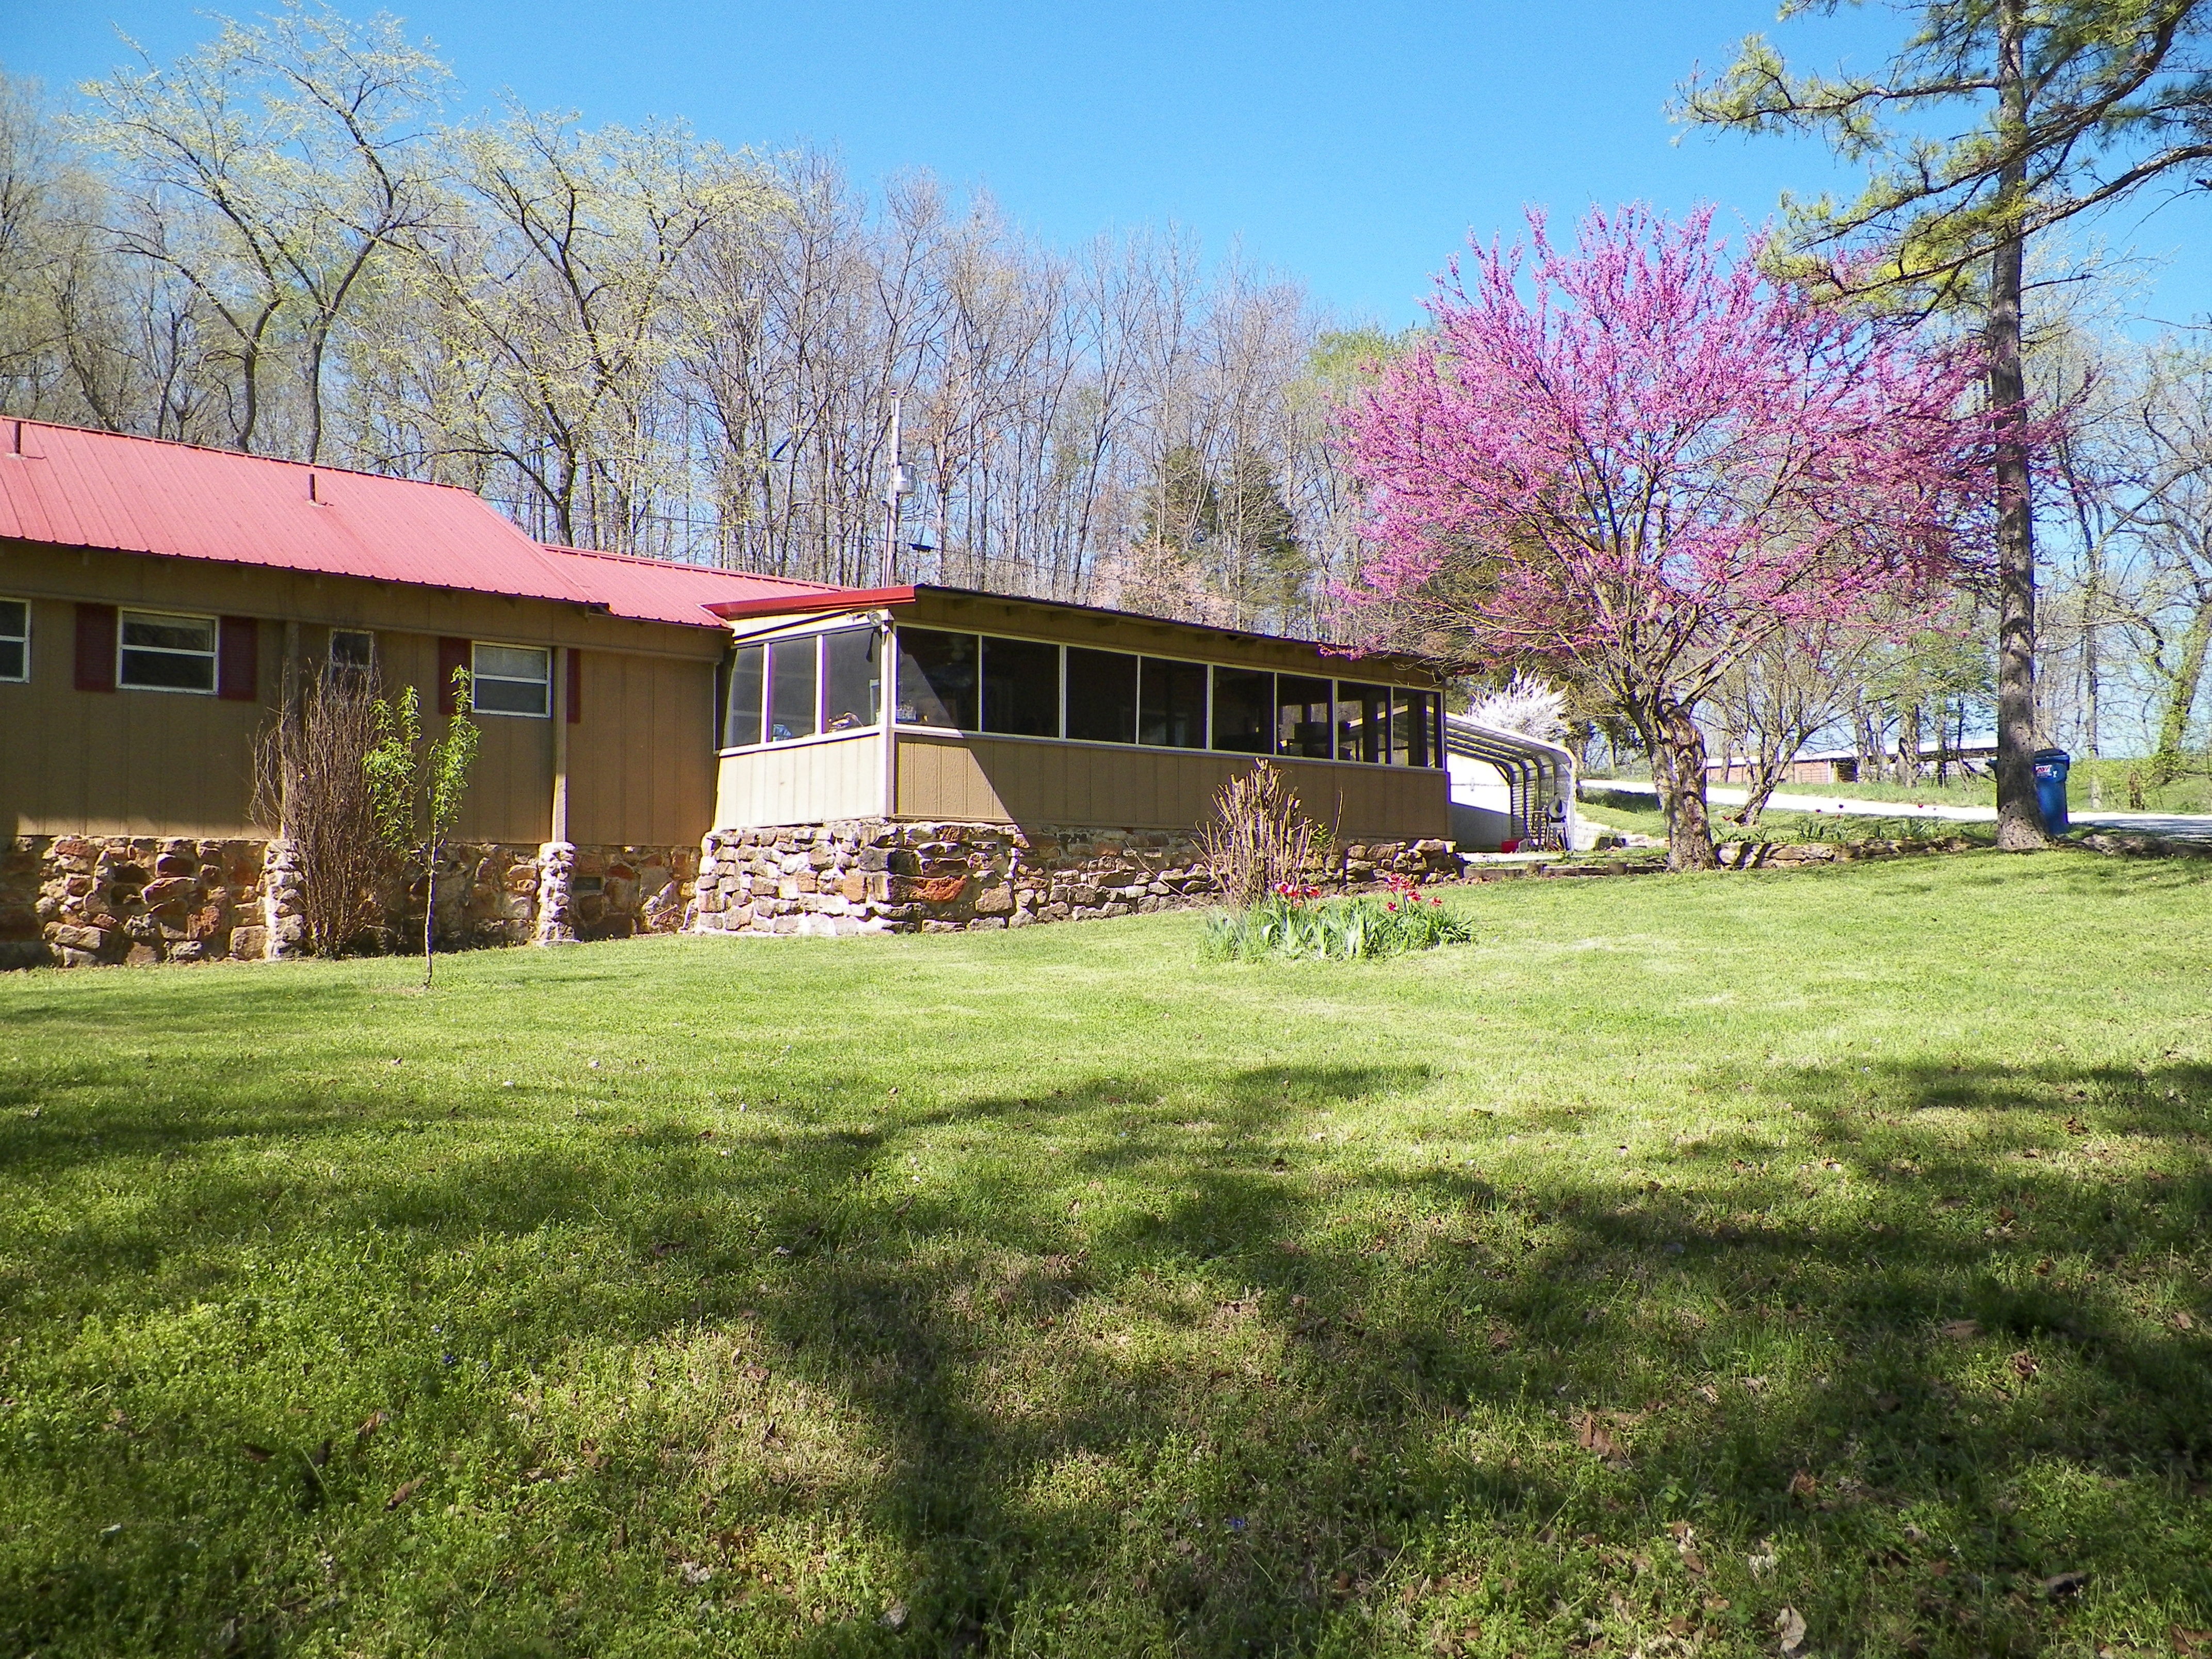
tree, grass, farm, lawn, house, purple, trunk, home, cottage, ranch, backyard, property, garden, background, farmhouse, estate, yard, real estate, residential area